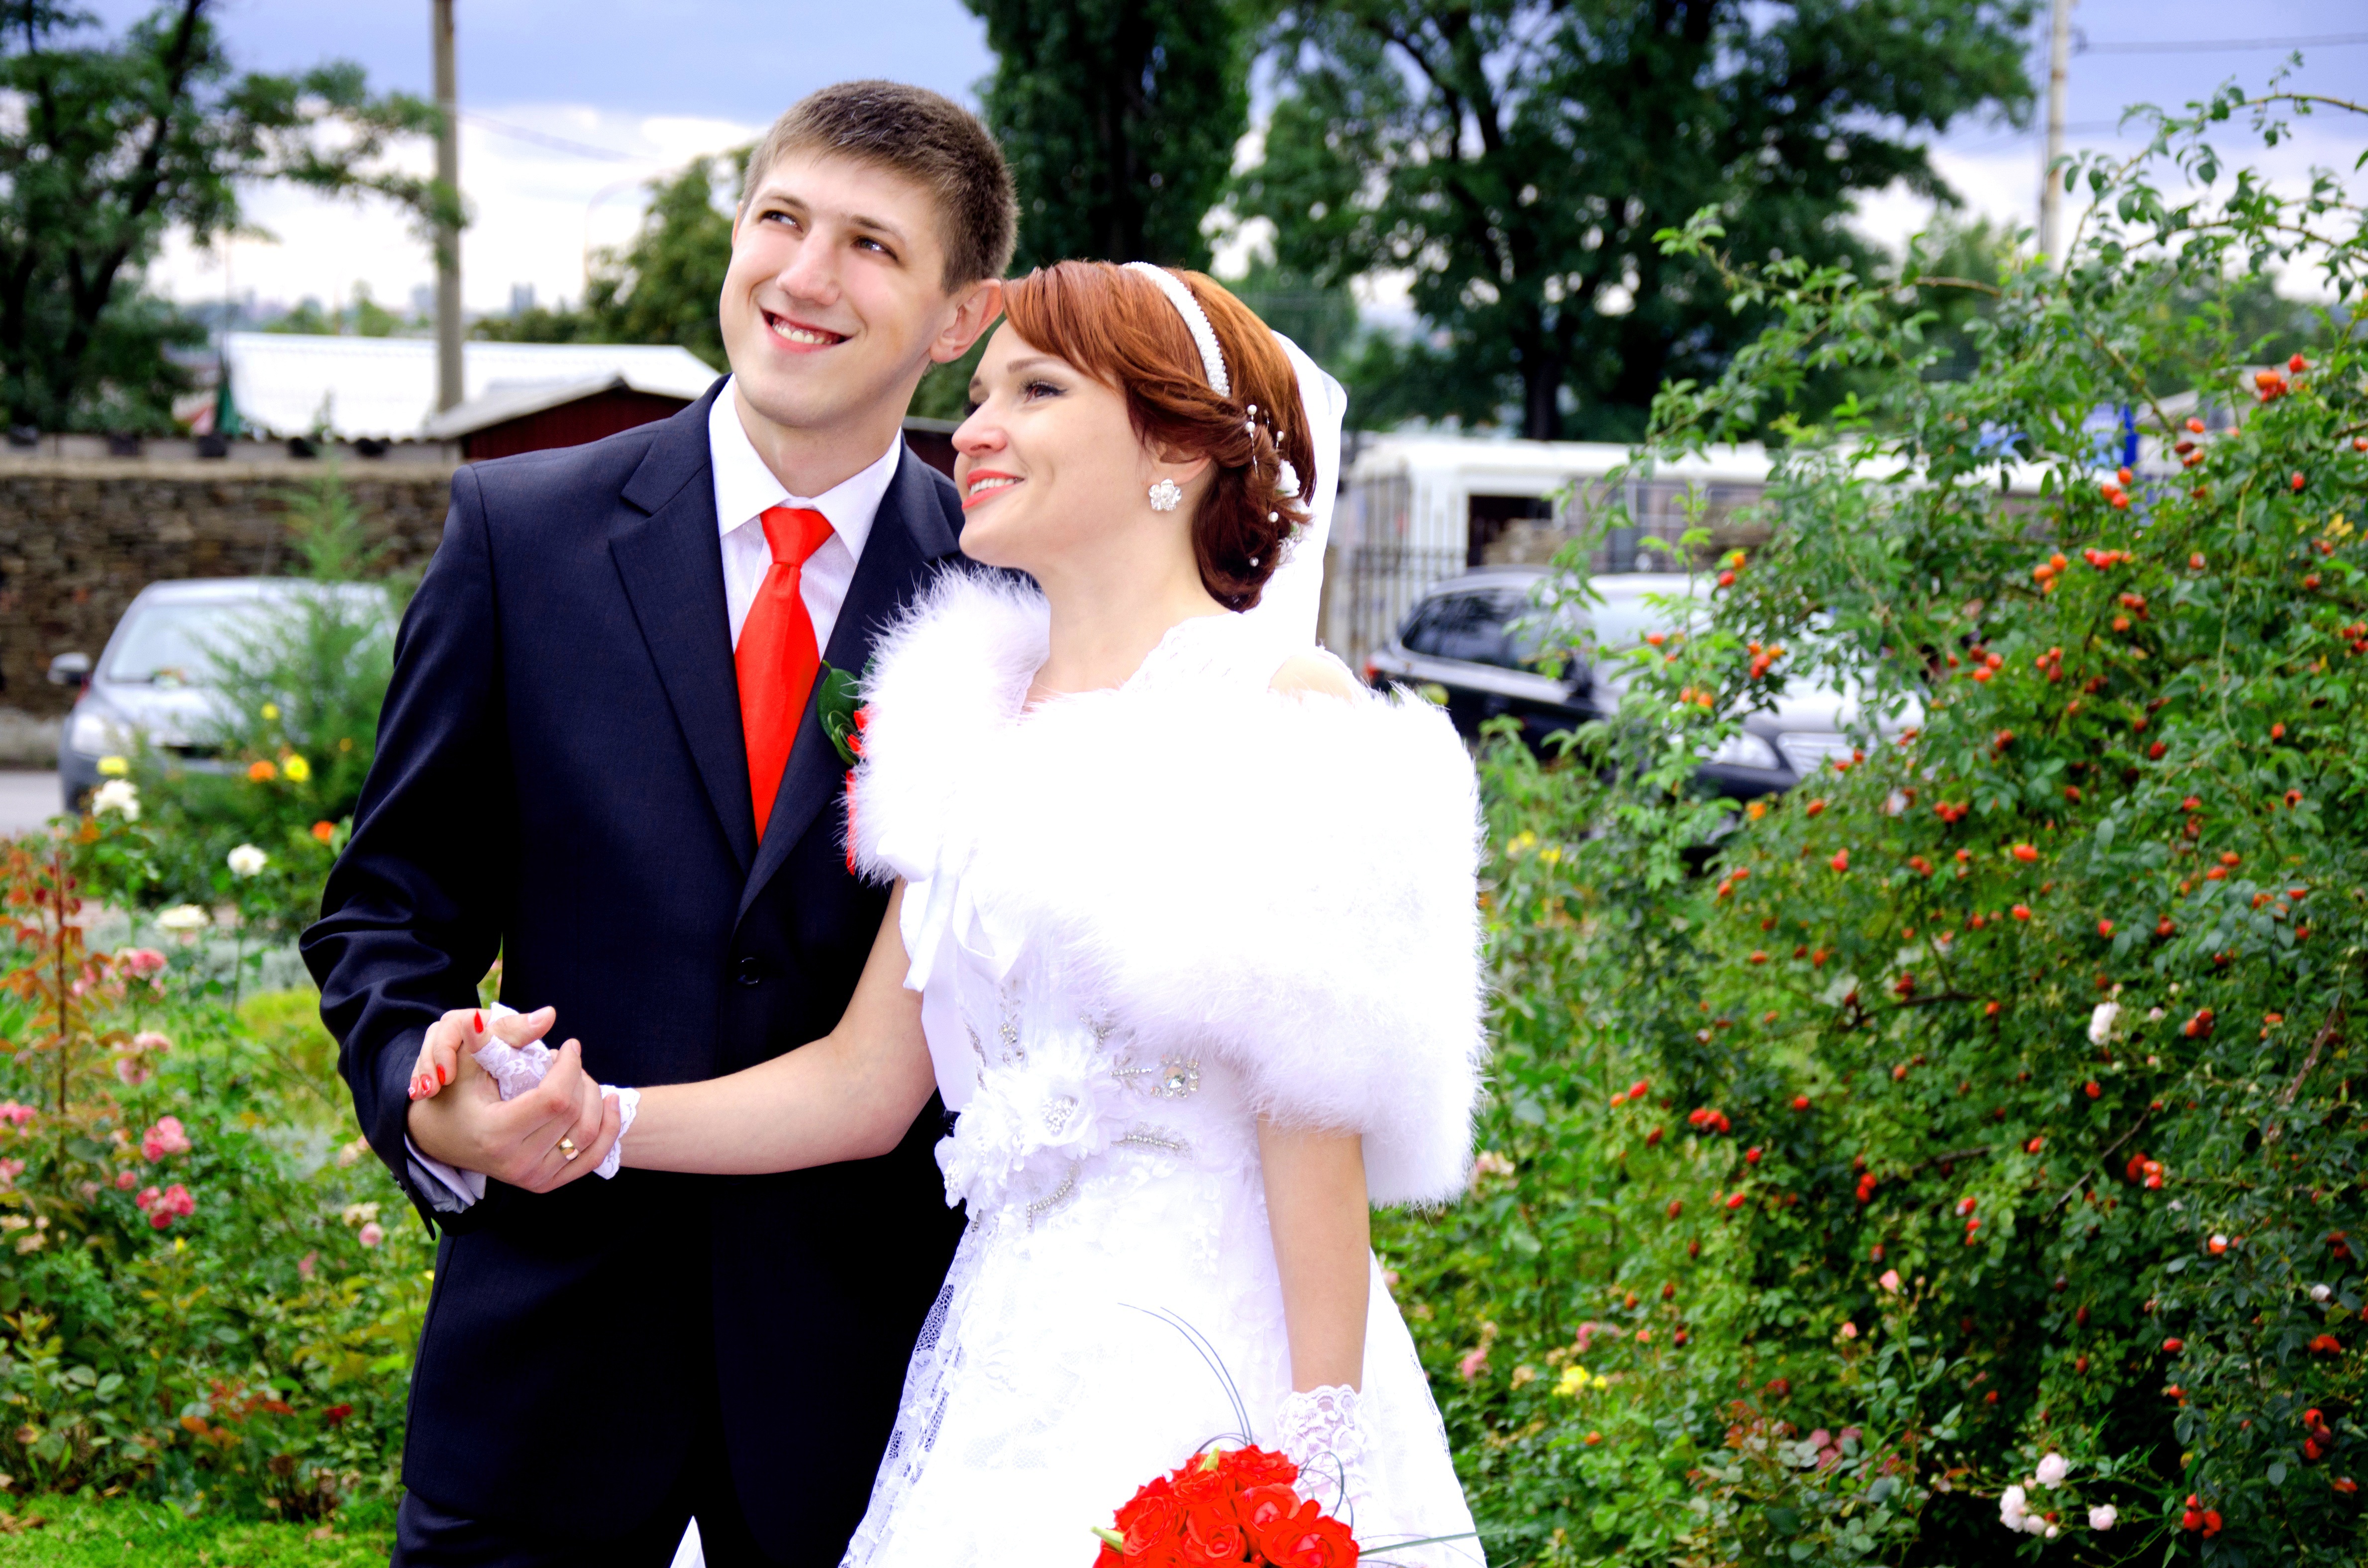
man, nature, woman, summer, love, couple, wedding, bride, groom, marriage, just married, white dress, flowers, stroll, trees, outdoors, ceremony, future, dress, happiness, beauty, event, mood, green leaves, sweethearts, the groom, fata, bridesmaid dress